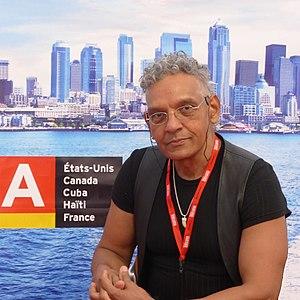
Joel Franz Rosell au Festival America du livre d'Amérique du Nord, Cuba, Haïti
Joel Franz Rosell, né à Cienfuegos, en 1954, est un auteur, illustrateur et animateur littéraire cubain.